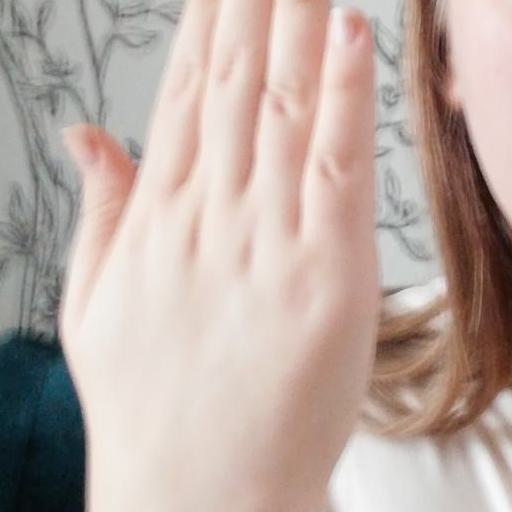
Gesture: stop_inverted